CFB Edmonton

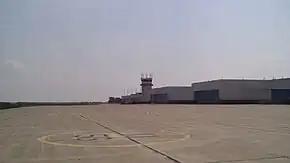
Helipads, and airside air traffic control tower, at CFB Edmonton

The history of CFB Edmonton begins at an airfield called Blatchford Field, a few kilometres south from where CFB Edmonton would eventually be established. The airfield was established in 1927 as a private and commercial interest by bush pilots, with support from the mayor of Edmonton, airfield namesake Kenny Blatchford, opening a few months after he ended his term as mayor with his election as a member of Parliament representing the city. The airfield became important to the opening up and development of the Canadian north, while also cementing Edmonton's place as the "Gateway to the North".